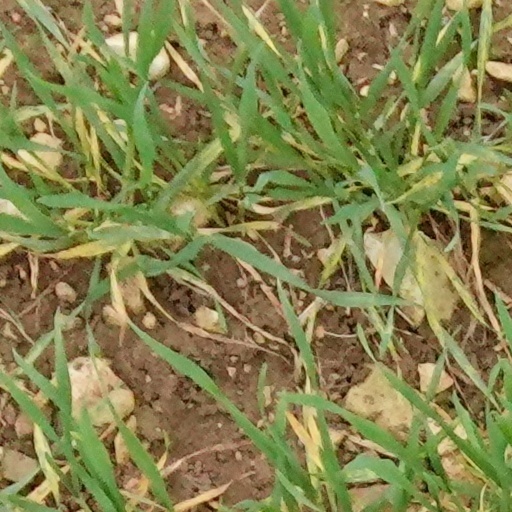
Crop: wheat